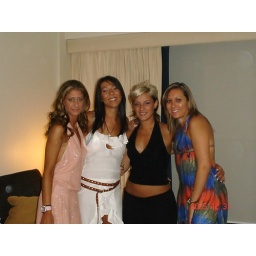
Me in the white dress with my friends.